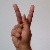
The image shows a hand gesture representing the letter 'K' in Indian Sign Language.